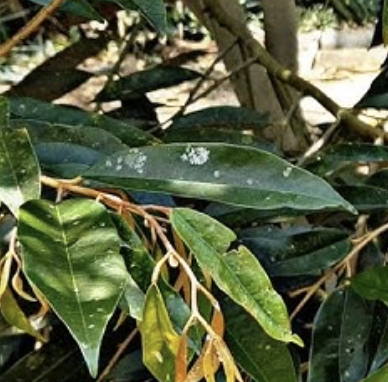
Label: mealybug_infestation